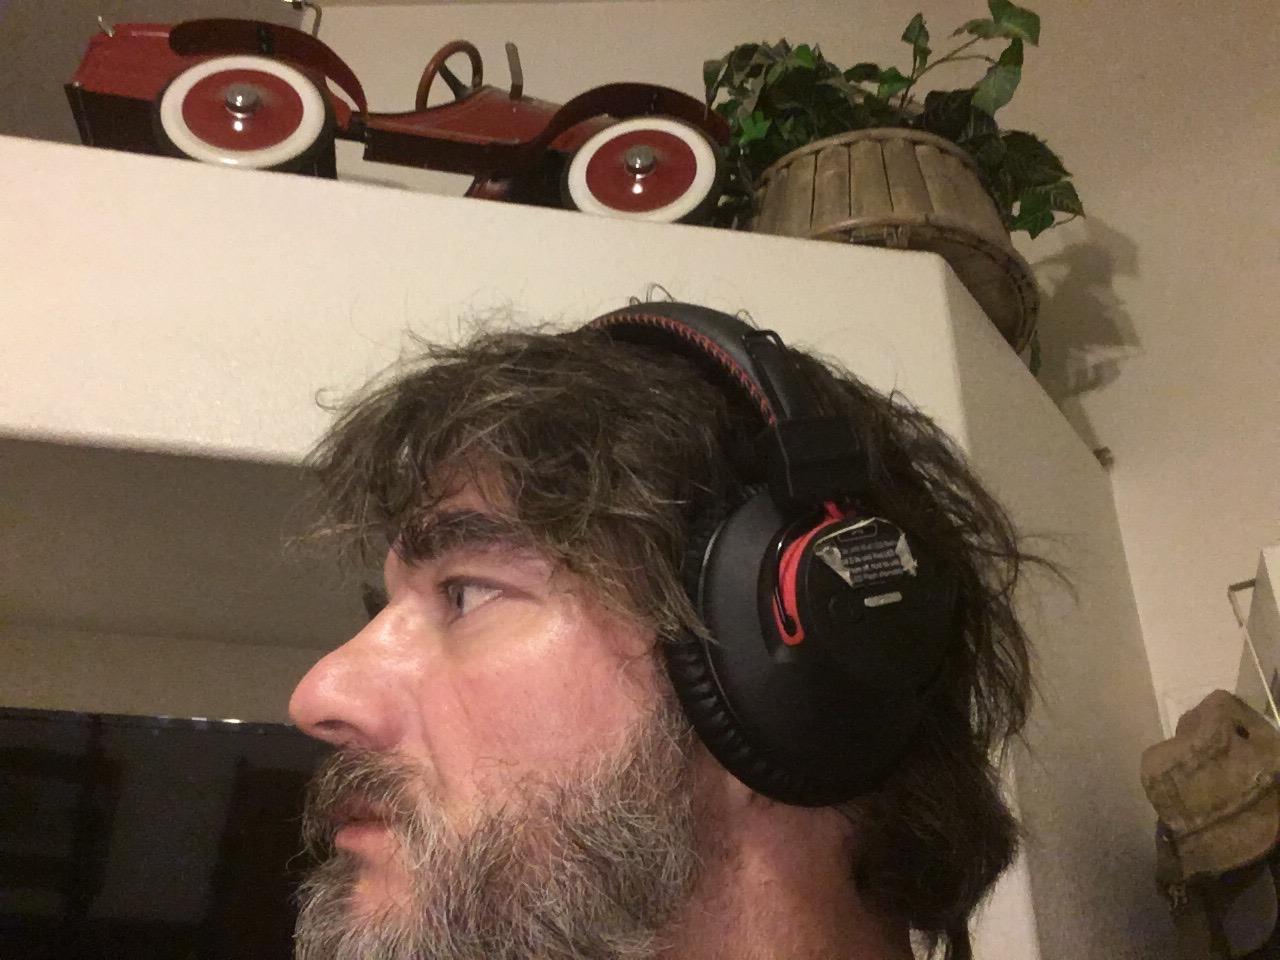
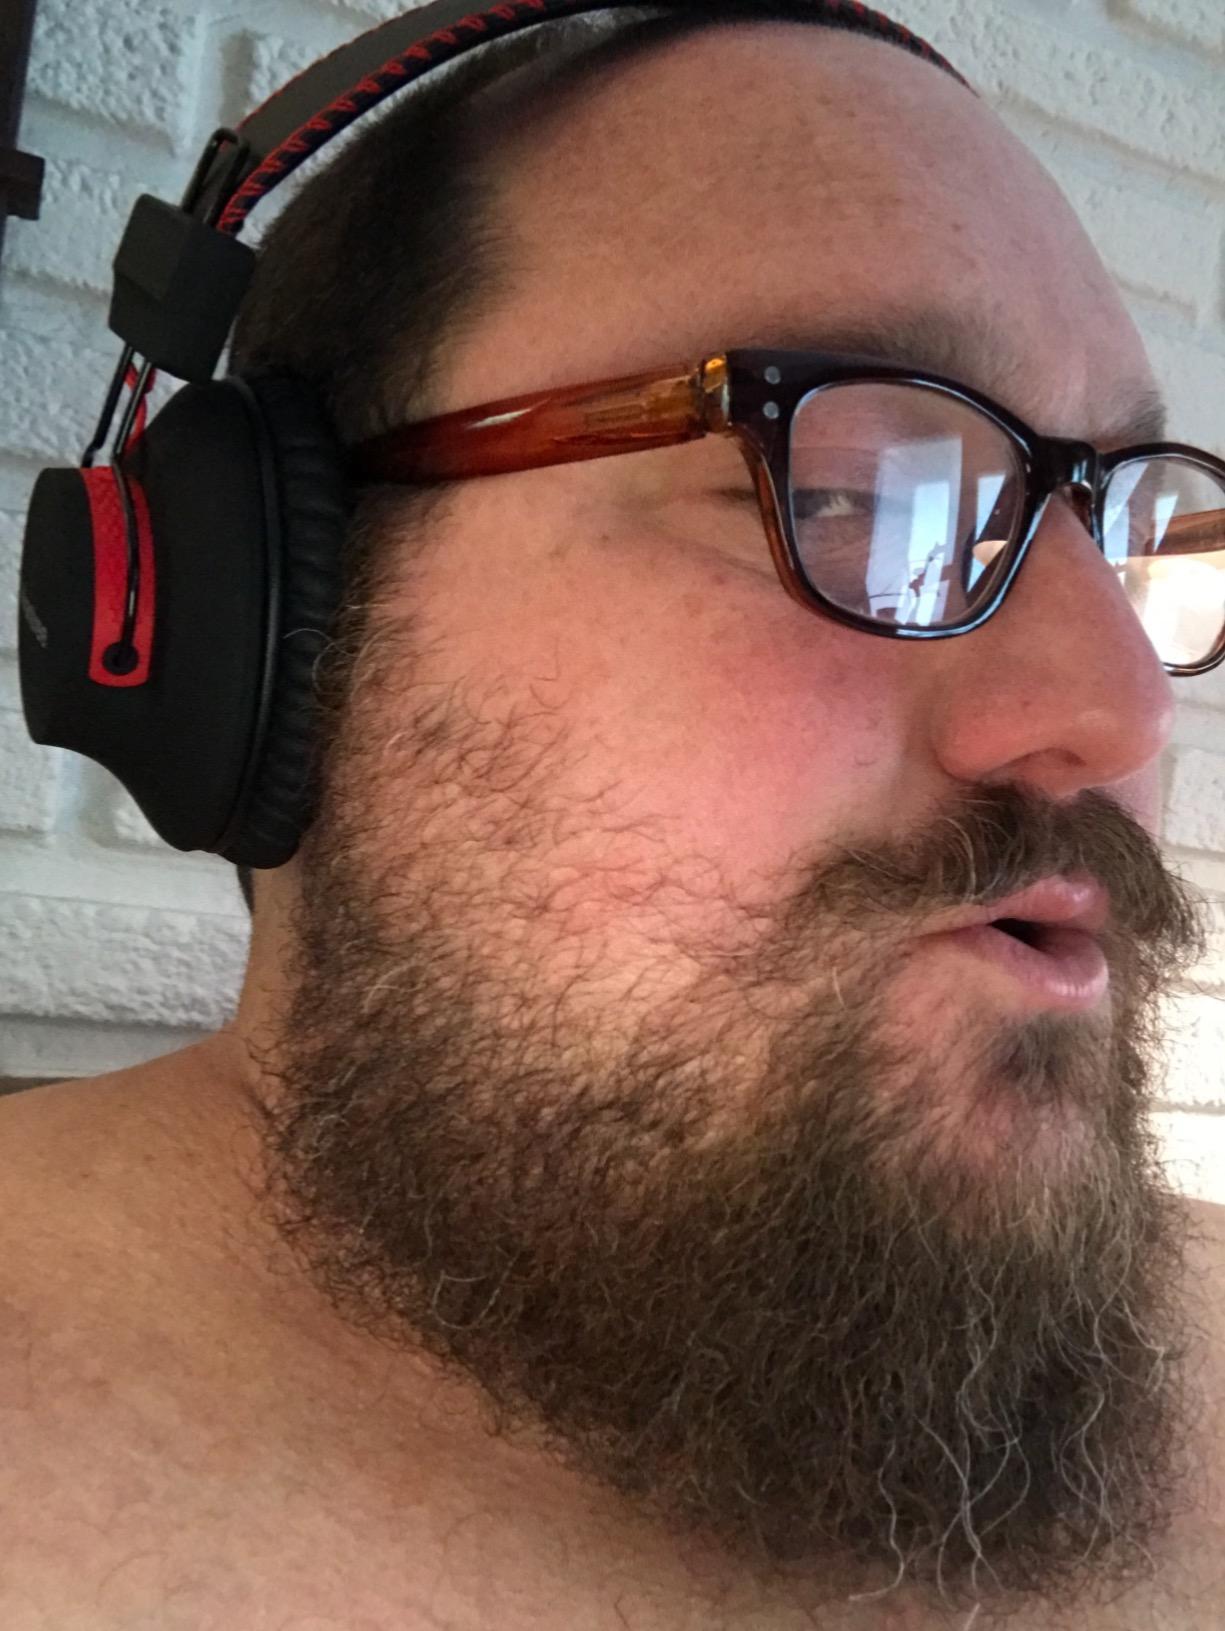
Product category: headphones
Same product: yes